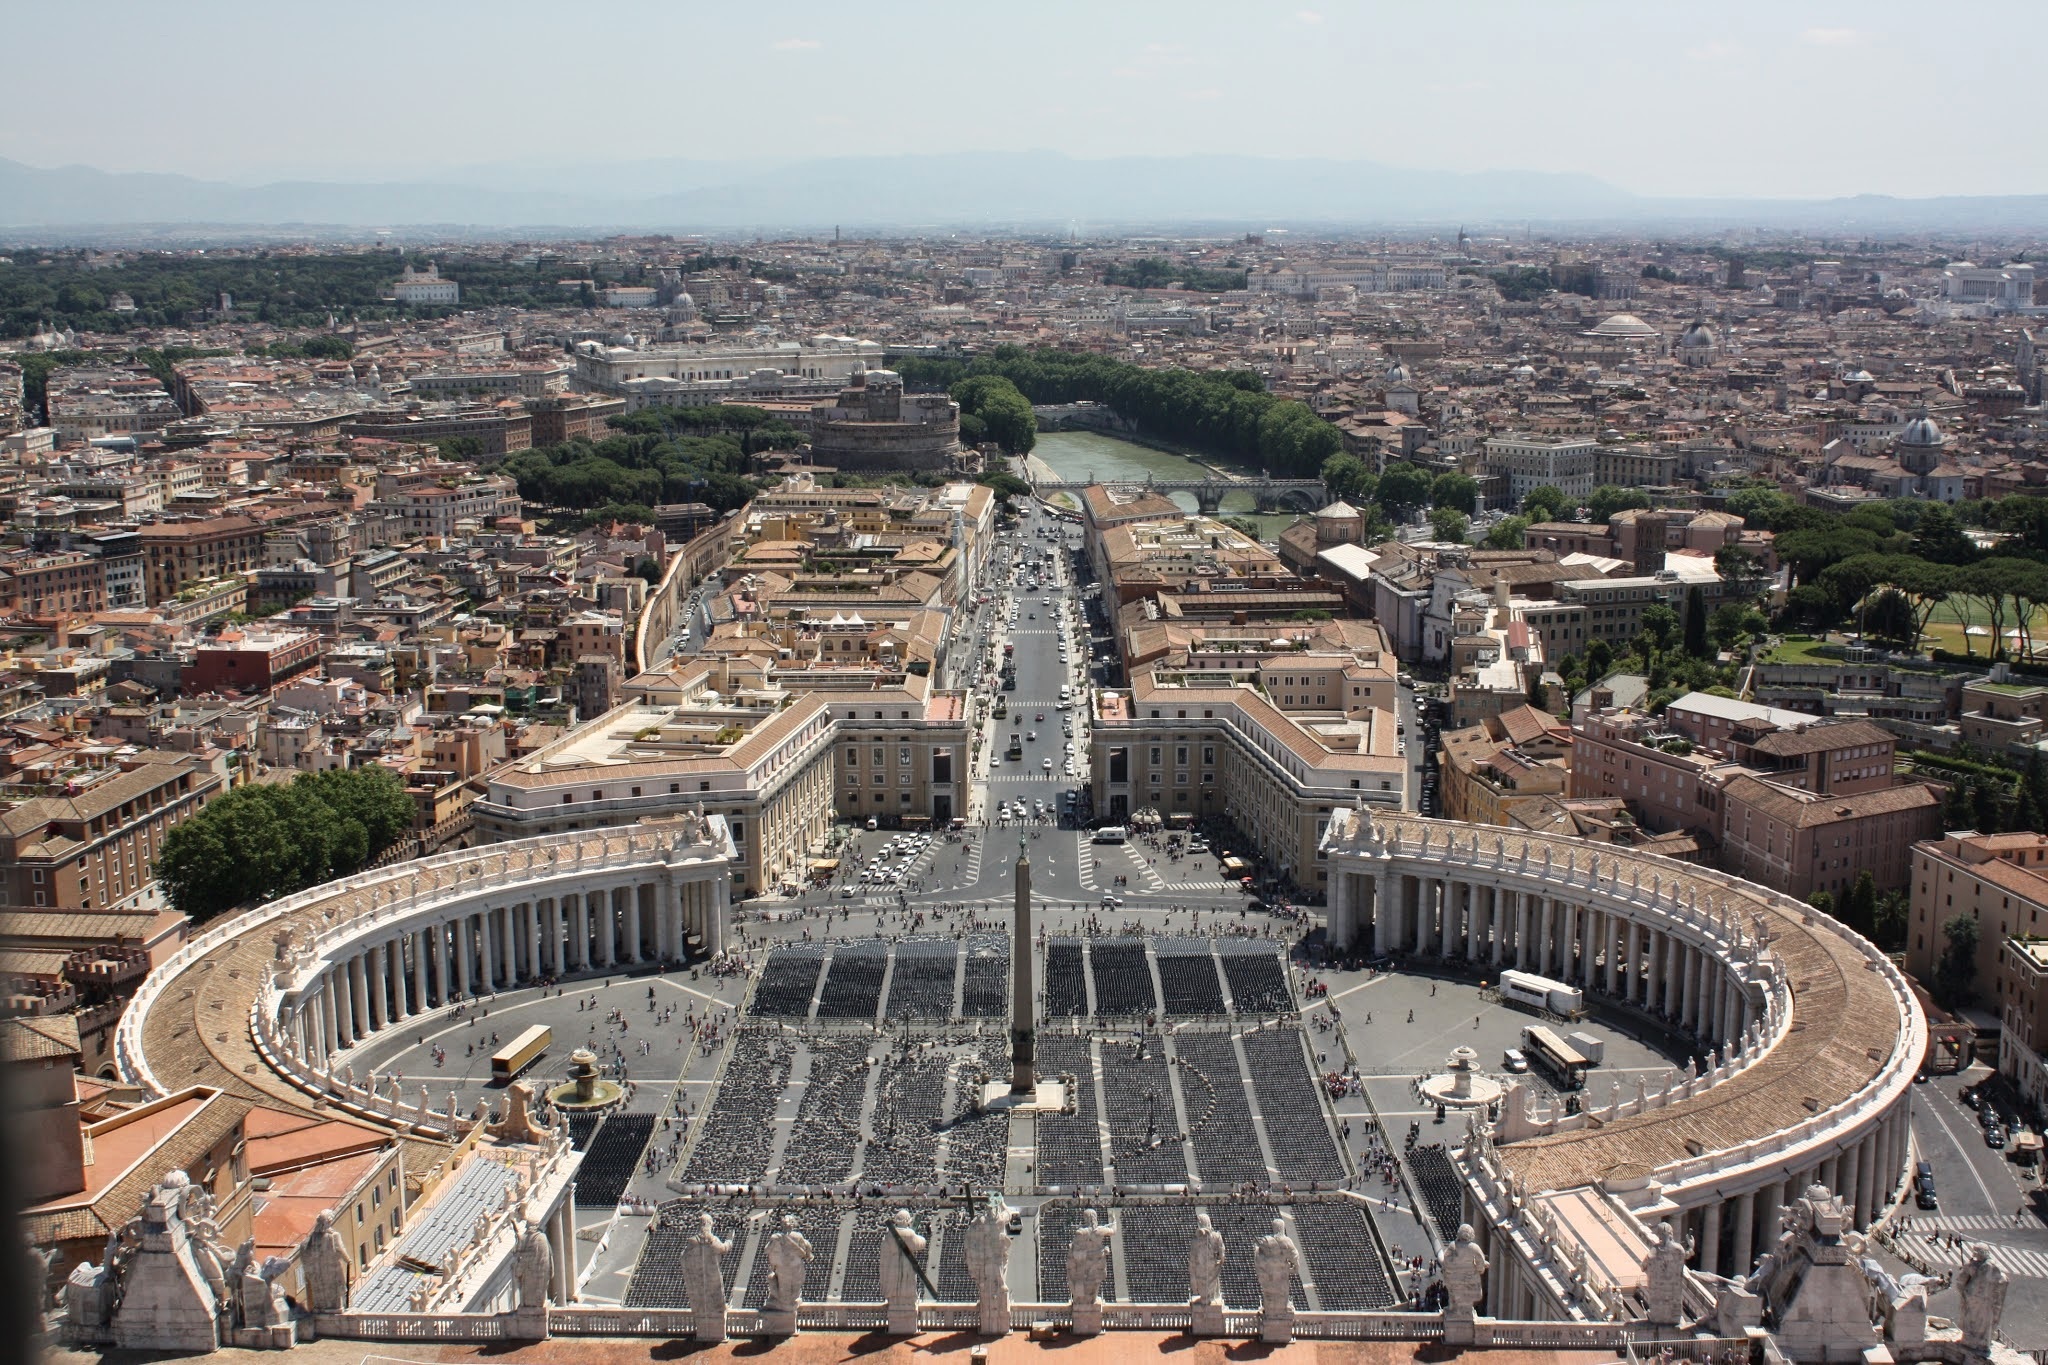
architecture, structure, roof, city, cityscape, landmark, italy, church, stadium, vatican, arena, place, rome, amphitheatre, famous, top, ancient rome, bird's eye view, archaeological site, aerial photography, historic site, ancient history, human settlement, sport venue